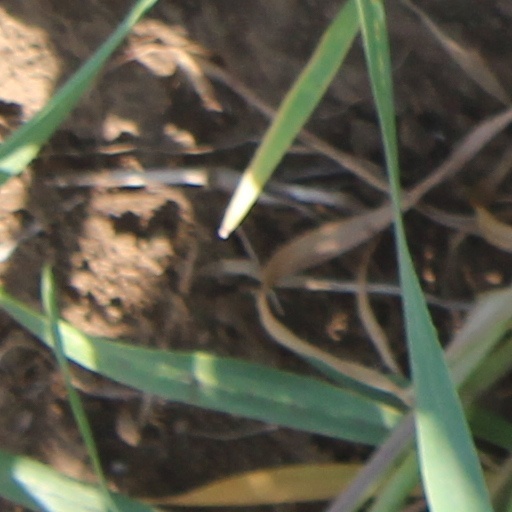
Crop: wheat